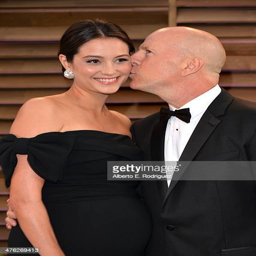
fashion model and actor attend the oscar party hosted by magazine editor